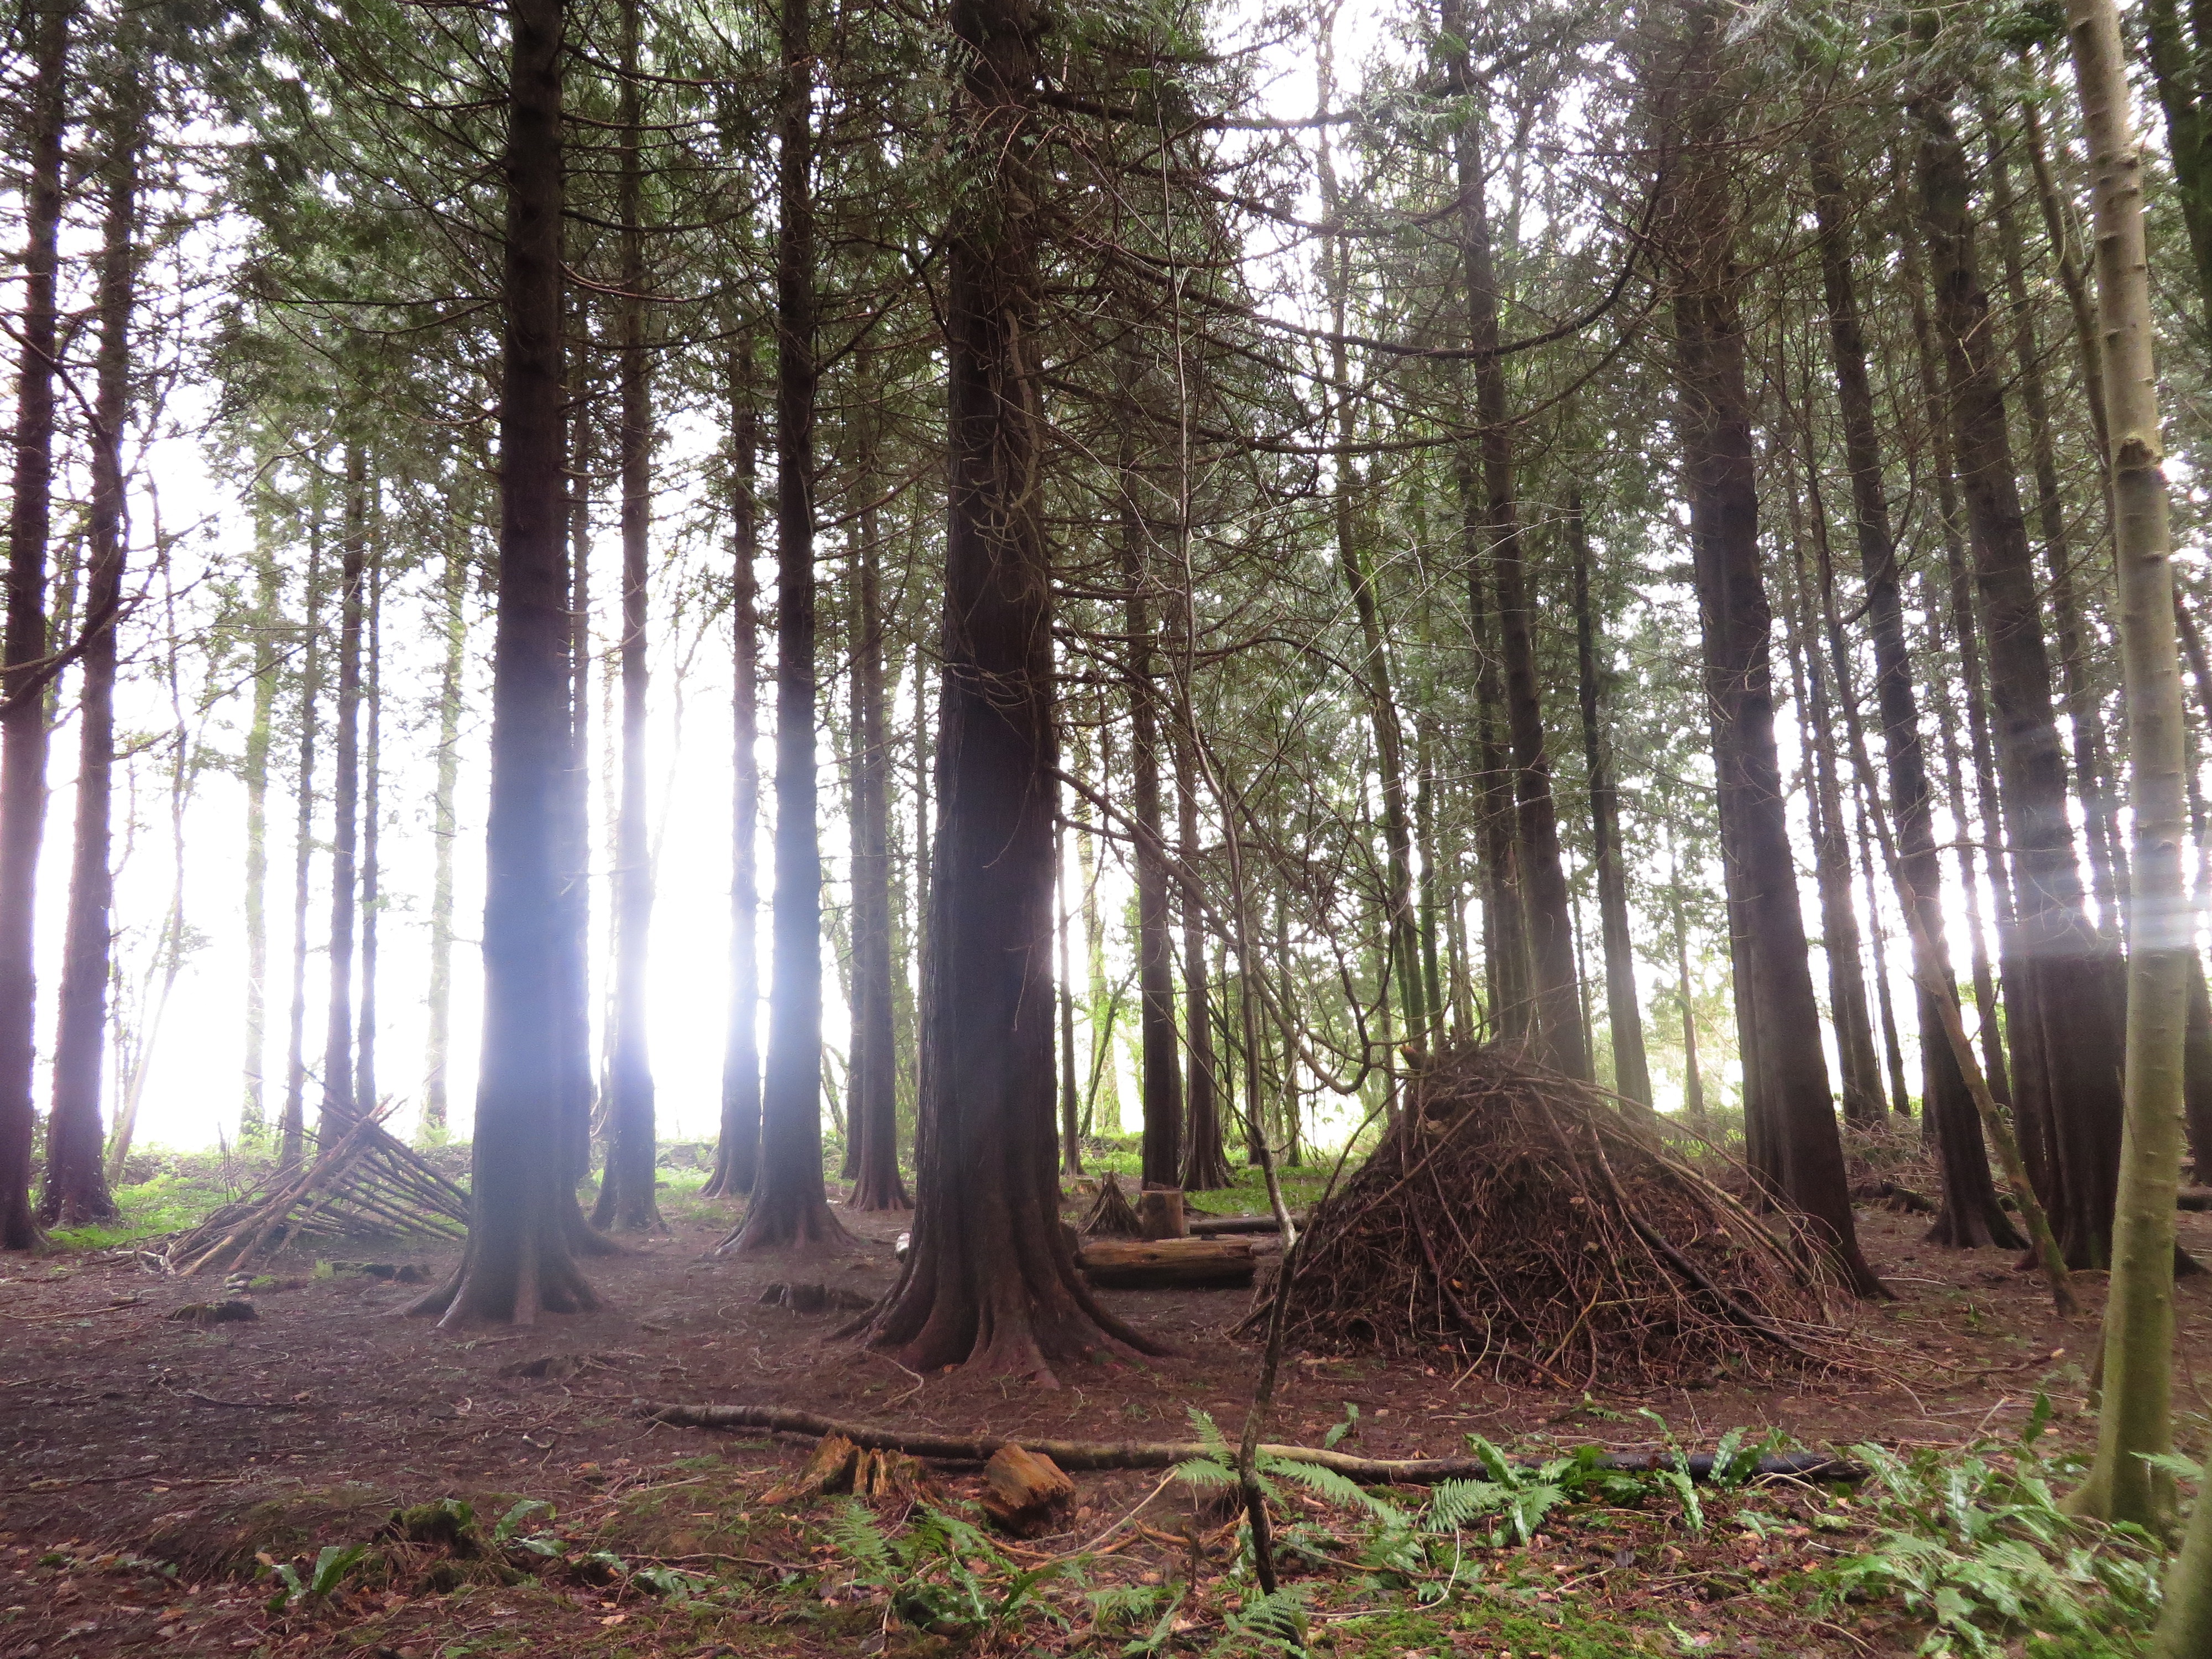
tree, forest, wilderness, plant, sunlight, spruce, deciduous, wetland, grove, woodland, habitat, ecosystem, biome, old growth forest, natural environment, geographical feature, atmospheric phenomenon, woody plant, temperate broadleaf and mixed forest, temperate coniferous forest